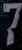
Number: 7